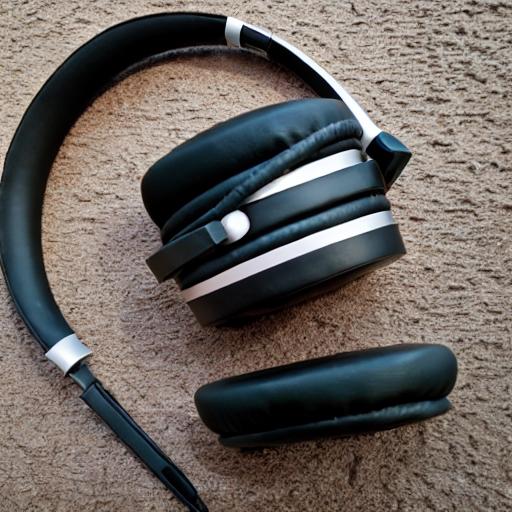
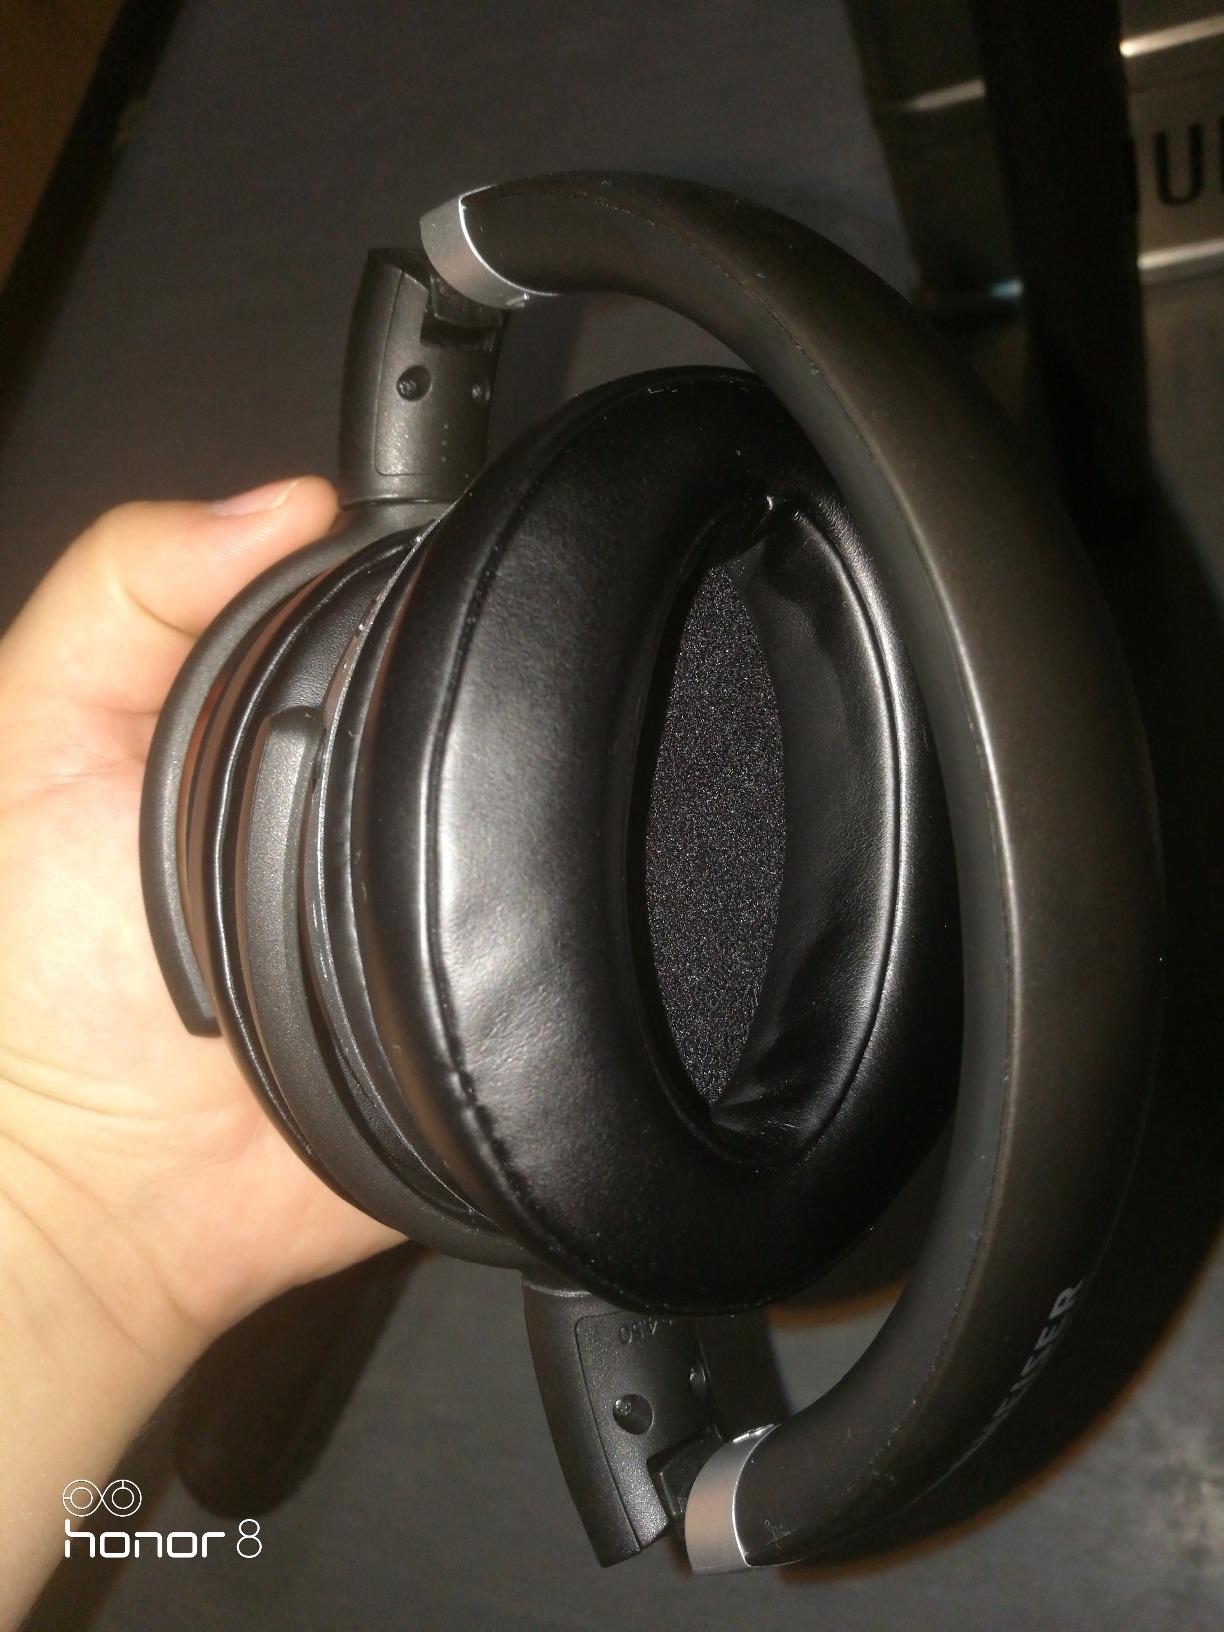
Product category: headphones
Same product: no